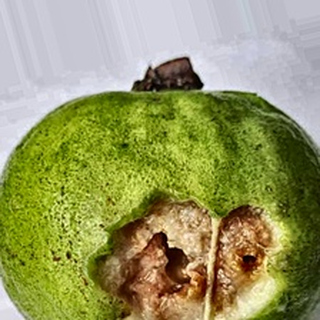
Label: guava_fruit_fly